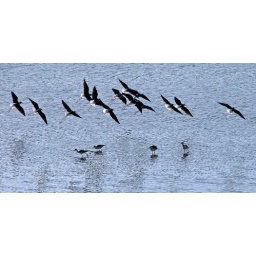
Wetland wading birds in flight. I like the way the flying birds are moving the opposite way to the wading birds.